Stevenson Archer (1827–1898)

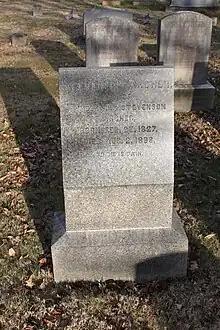
Grave of Archer in Churchville Presbyterian Church cemetery

Archer suffered from kidney ailments since 1893. After leaving prison in May 1894, he was hospitalized. Archer died from Bright's disease on August 2, 1898, at the City Hospital in Baltimore. He is interred in the Churchville Presbyterian Church cemetery.